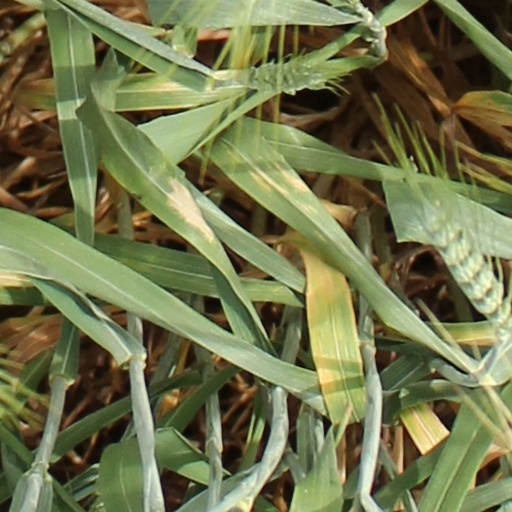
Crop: wheat